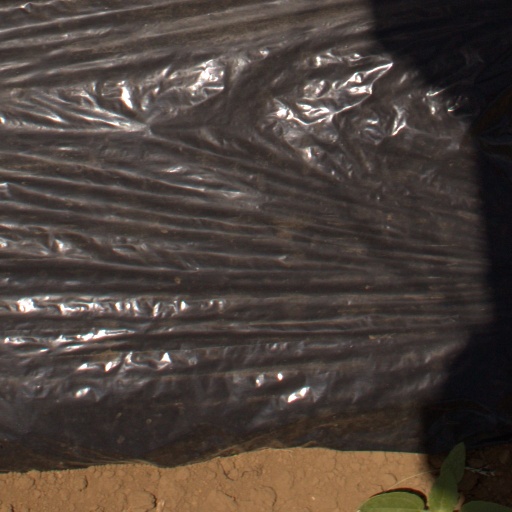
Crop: Jerusalem artichoke